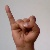
The image shows a hand gesture representing the letter 'I' in Indian Sign Language.